Slamboree (1996)

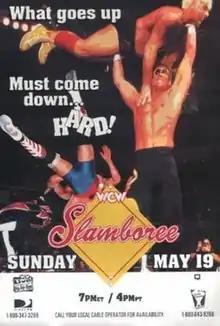
Promotional poster featuring various wrestlers

The 1996 Slamboree was the fourth Slamboree professional wrestling pay-per-view event produced by World Championship Wrestling (WCW). The event took place on May 19, 1996 from the Riverside Centroplex in Baton Rouge, Louisiana.